Italy national short track team

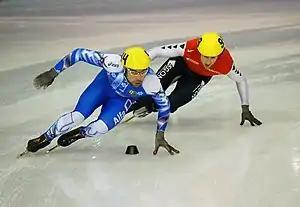
Fabio Carta in a race in 2007

The Italy national short track team represents Italy in International short track competitions such as Olympic Games or World Short Track Speed Skating Championships and World Short Track Speed Skating Team Championships.